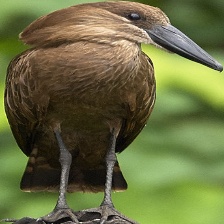
Species: HAMERKOP
Scientific name: SCOPUS UMBRETTA